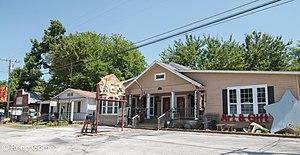
Edom est une ville située au sud-est du comté de Van Zandt, au Texas, aux États-Unis.